Quantile

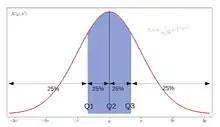
Probability density of a normal distribution, with quantiles, , , and , are shown. The area below the red curve is the same in the intervals , , , and .

In statistics and probability, quantiles are cut points dividing the range of a probability distribution into continuous intervals with equal probabilities or dividing the observations in a sample in the same way. There is one fewer quantile than the number of groups created. Common quantiles have special names, such as "quartiles" (four groups), "deciles" (ten groups), and "percentiles" (100 groups). The groups created are termed halves, thirds, quarters, etc., though sometimes the terms for the quantile are used for the groups created, rather than for the cut points.